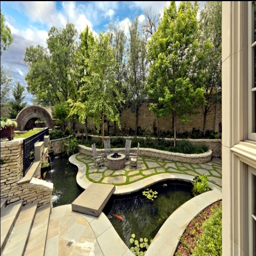
pond in the backyard using useful tips to create